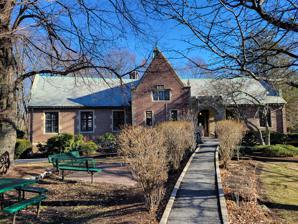
Building: Waban Library Center
Country: United States of America
Year built: 1929
United States historic place Waban Library Center U.S. National Register of Historic Places Waban Library Center Show map of Massachusetts Show map of the United States Location 1608 Beacon St., Newton, Massachusetts Coordinates 42°19′37.5″N 71°13′46.0″W / 42.327083°N 71.229444°W / 42.327083; -71.229444 Built 1929 Architect Densmore, LeClear & Robbins Architectural style Tudor Revival MPS Newton MRA NRHP reference No. 90000037 Added to NRHP February 16, 1990 The Waban Library Center is a  library located in a historic building at 1608 Beacon Street in Newton, Massachusetts . The building is a modest  1½ story Tudor Revival brick building, with a gabled slate roof and raised end walls.  A cross-gabled entry area projects from the center of the front facade.  It was designed by Densmore, LeClear & Robbins, and built in 1929 with funds raised by subscription from Newton's citizens. The building was listed on the National Register of Historic Places in 1990. Originally the Branch library of Newton Free Library was located here. In early 2009, it closed due to budgetary constraints, but re-opened in September 2009 as the Waban Library Center, a community-supported facility. The Waban Library Center, independent from the Newton Free Library, is completely staffed by volunteers and supported by the community. Building upon its history as a village reading room, the Waban Library Center presents itself as a gateway for lifelong learning and as a hub for intellectual, cultural, social and physical enrichment. It operates on a non-profit financial model. See also Plummer Memorial Library Newton Centre Branch Library National Register of Historic Places listings in Newton, Massachusetts References